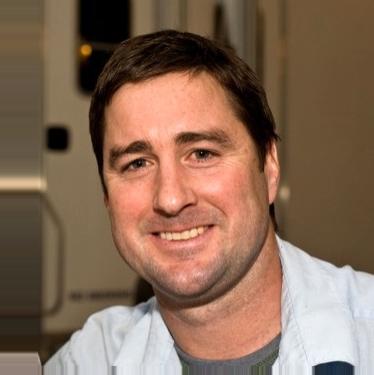
Age: 37